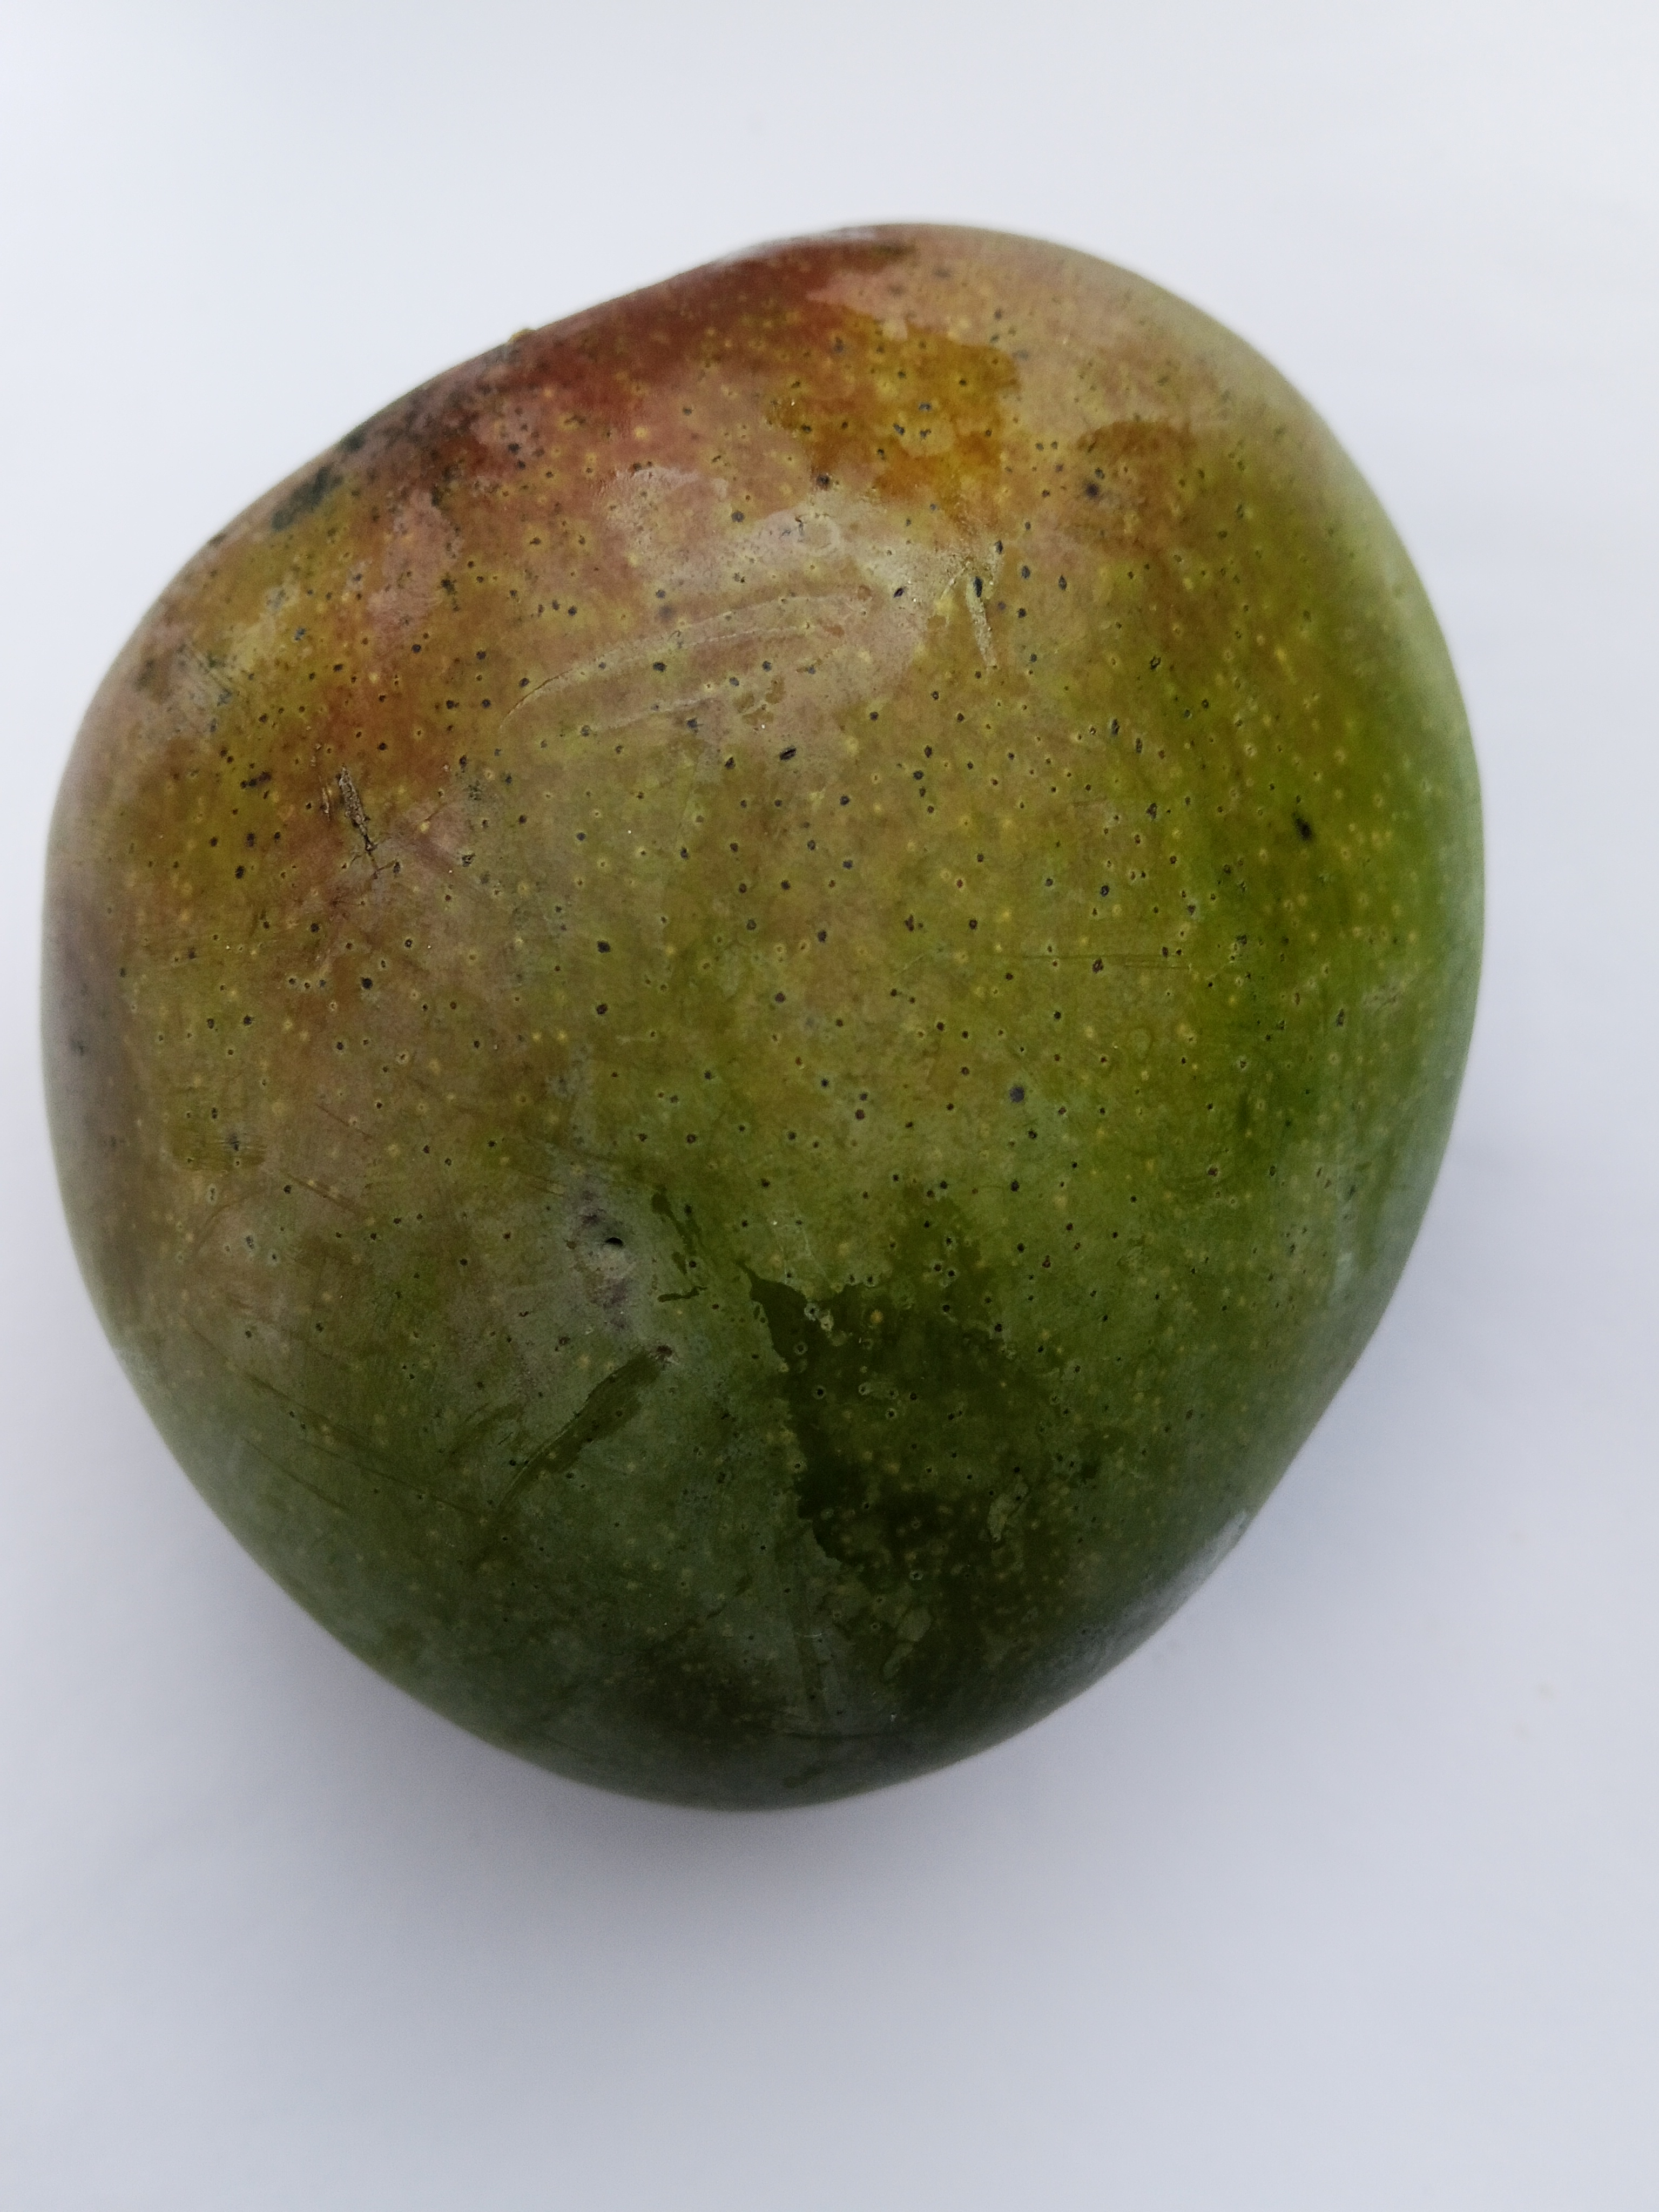
Mango variety: Bari 4